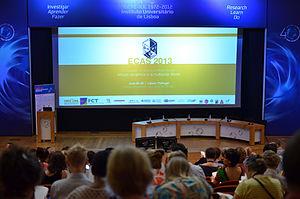
L'AEGIS est un réseau de recherche européen pluridisciplinaire qui rassemble des institutions travaillant sur l'Afrique.